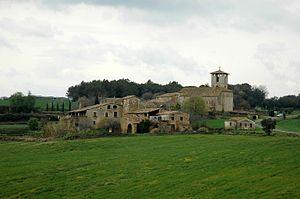
Fontcoberta est une commune espagnole de la province de Gérone, en Catalogne, en Espagne dans la comarque de Pla de l'Estany.